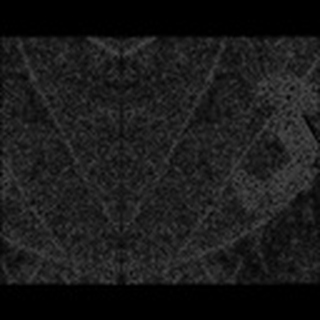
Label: cotton_army_worm